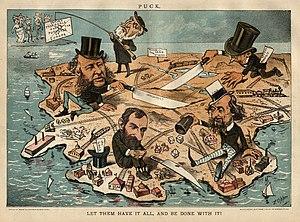
Puck est un magazine hebdomadaire satirique illustré américain publié de mars 1871 à septembre 1918.
Frederick Burr Opper, né le 2 janvier 1857 à Madison en Ohio et mort le 28 septembre 1937 à Nouvelle-Rochelle dans l'État de New York, est un auteur de bande dessinée, caricaturiste et illustrateur américain.
L’ère progressiste est le nom donné à une période de l’histoire des États-Unis qui va des années 1890 aux années 1920, bien qu’elle soit parfois associée de façon plus restrictive aux années de présidence de Theodore Roosevelt.